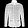
Label: Coat